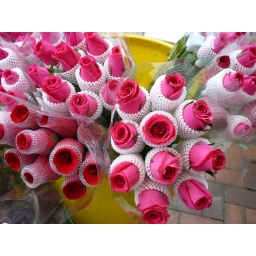
Flowers from the flower market in Hong Kong